Marcello Dell'Utri

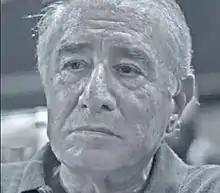
Dell'Utri during his trial for Mafia association. He was convicted and sentenced to 7 years in prison, plus a life ban from public office, ex Art. 416 § 1, 4, and 6 c.p.

In 1993, together with Silvio Berlusconi and others, Dell'Utri founded Forza Italia! Association for Good Governance, and left the position of president of Publitalia '80. In 1995, he was arrested in Turin on charges of having contaminated the evidence in the investigation into the Publitalia '80 black funds. In the 1996 Italian general election, Dell'Utri was elected a deputy, a position he held until 2001. He was also a member of the European Parliament from 1999 to 2004, and was a member of the Senate of the Republic from 2001 to 2013. In January 1996, while he was charged in Turin for false invoices and tax fraud and under investigation in Palermo for Mafia association, Dell'Utri became a Forza Italia deputy in the Italian Parliament. As he later said in an interview, Dell'Utri chose a career in politics as a way to avoid prosecution, arguing that the judges were persecuting him. In the five years of activity in the Chamber of Deputies, he presented only two law degrees: a reform of the legislation on the dairy industry and changes on the protection of minor victims of abuse or violence. In 1999, he entered a plea bargain and agreed to a sentence of two years and three months in prison for the crimes of tax fraud and false invoices. In the 1999 European Parliament election in Italy, he was elected within the Forza Italia list. In the five years as a member of the European Parliament, he was a co-signatory of three proposed resolutions and nine parliamentary questions, of which in only one case he was the first signatory.